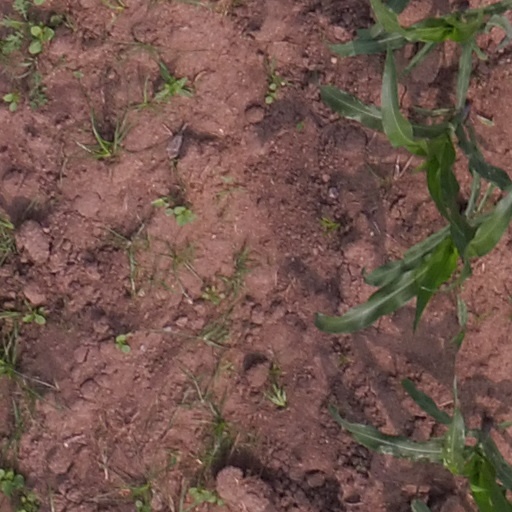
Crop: maize; corn